History of the Philippines

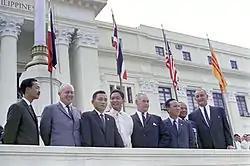
The participating leaders of the Manila Summit Conference in front of the Congress Building in Manila, hosted by Philippine President Ferdinand Marcos (4th from left) on October 24, 1966.

The Philippines was the bloodiest theater of the war for the invading empire, with at least 498,600 Japanese troops killed in fighting the combined Filipino resistance and American soldiers, a larger number of casualties compared to the second-placed theater, the entirety of China, which caused the Japanese about 455,700 casualties. The occupation of the Philippines by Japan ended at the war's conclusion. At the eve of the liberation of the Philippines, the Allied forces and the Japanese Empire waged the largest naval battle in history, by gross tonnage in the Battle of Leyte Gulf. The American army had been fighting the Philippines Campaign since October 1944, when MacArthur's Sixth United States Army landed on Leyte. Landings in other parts of the country had followed, and the Allies, with the Philippine Commonwealth troops, pushed toward Manila. However, fighting continued until Japan's formal surrender on September 2, 1945. Approximately 10,000 U.S. soldiers were missing in action in the Philippines when the war ended, more than in any other country in the Pacific or European Theaters. The Philippines suffered great loss of life and tremendous physical destruction, especially during the Battle of Manila. An estimated 1 million Filipinos had been killed, a large portion during the final months of the war, and Manila had been extensively damaged.